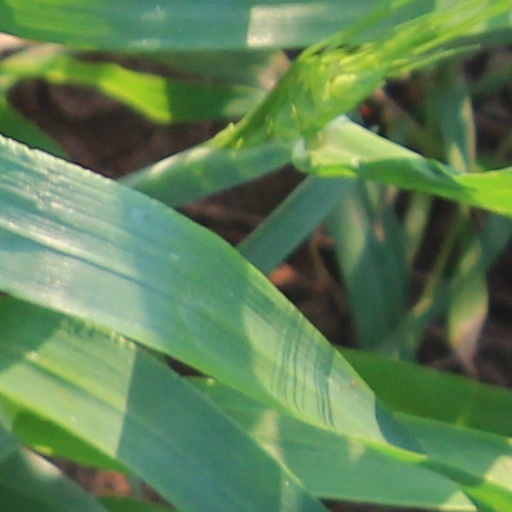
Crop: wheat